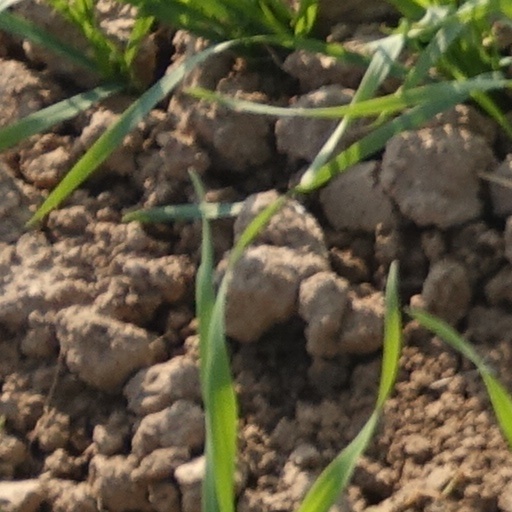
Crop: wheat